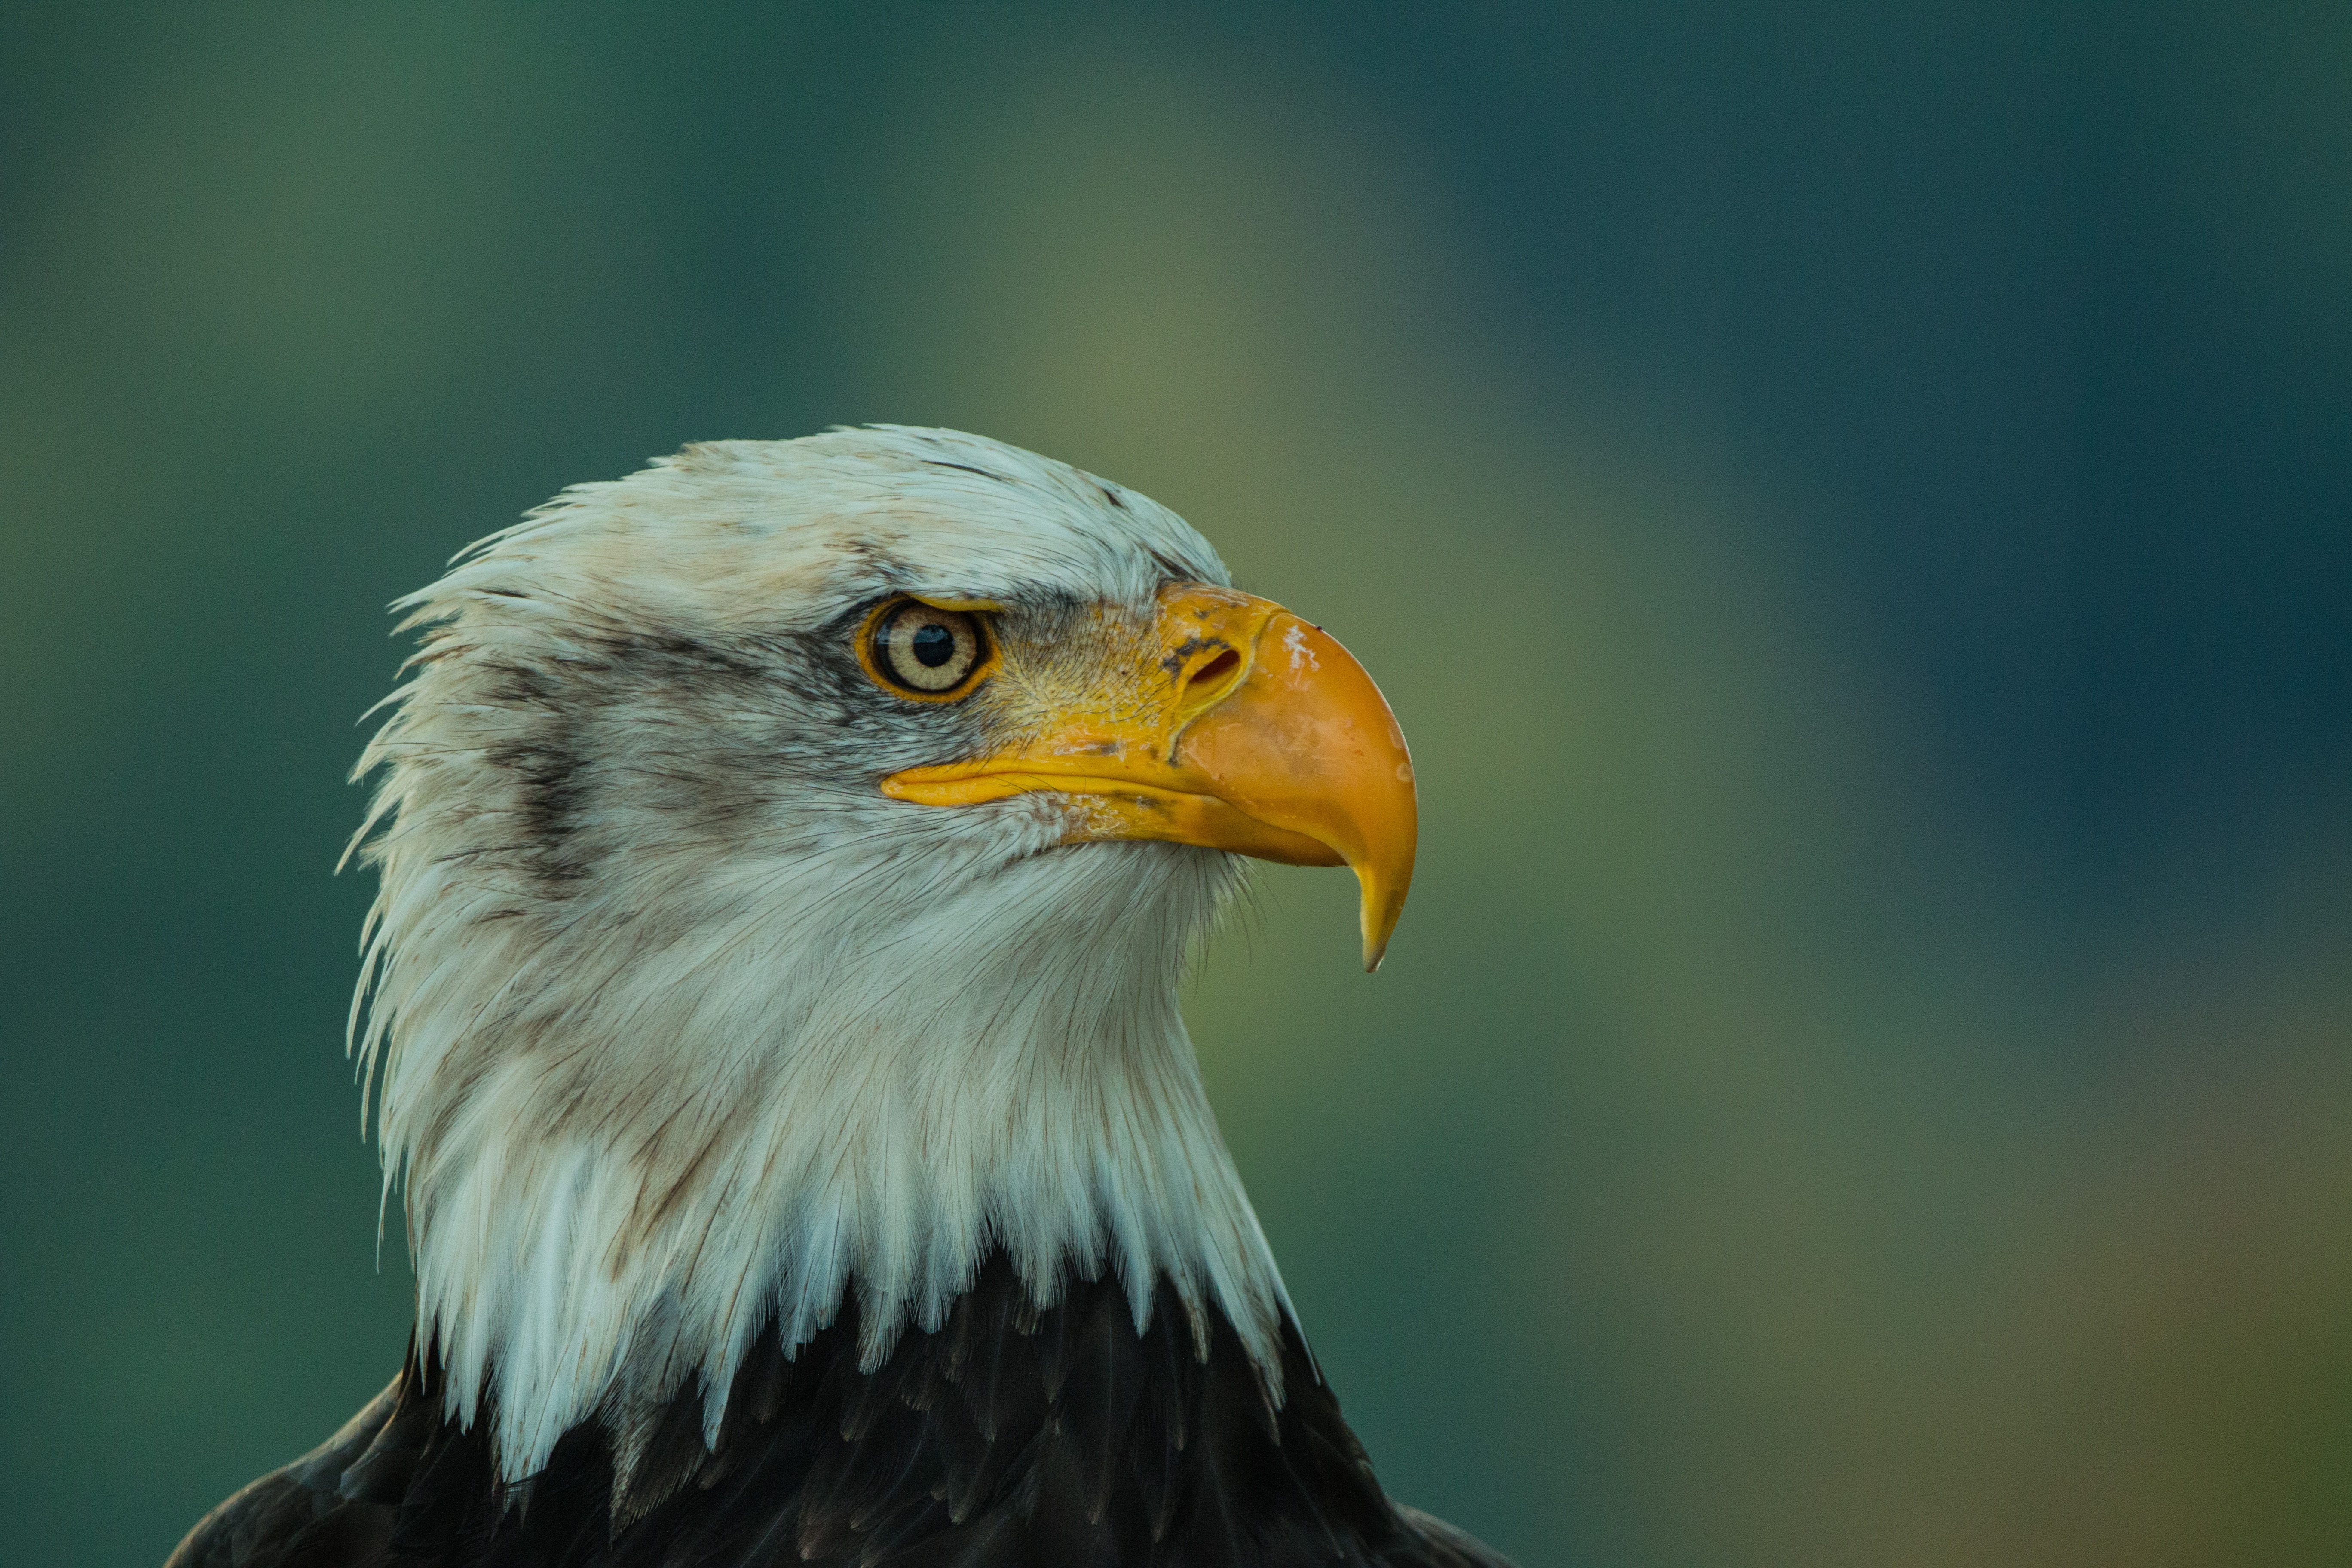
nature, bird, wing, wildlife, beak, usa, eagle, close, feather, fauna, raptor, majestic, plumage, bird of prey, bald eagle, close up, vertebrate, bill, falconry, adler, haliaeetus leucocephalus, white tailed eagle, coat of arms of bird, heraldic animal, sadek, bald eagles, accipitriformes